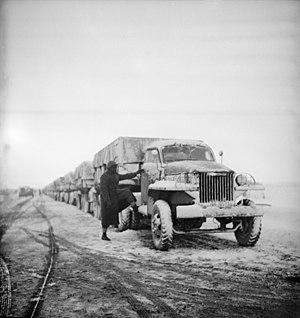
Le Corridor perse est une route d'approvisionnement traversant l'État impérial d'Iran et le Royaume d'Irak par laquelle l'aide britannique et les fournitures résultant du programme de prêt-bail américain étaient transférées à l'Union soviétique durant la Seconde Guerre mondiale, depuis les ports du golfe Persique jusqu'à l'Azerbaïdjan soviétique.
Le programme Lend-Lease était un programme d'armement mis en place par les États-Unis pendant la Seconde Guerre mondiale, afin de fournir aux pays amis du matériel de guerre sans intervenir directement dans le conflit, mettant fin de facto aux lois des années 1930 sur la neutralité.
Le Studebaker US6 est un camion militaire américain léger capable de transporter une charge utile de 2,300 kg.